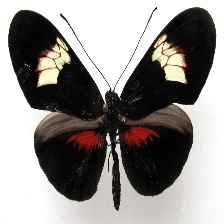
Species: RED POSTMAN
Butterfly family (ImageNet category): monarch